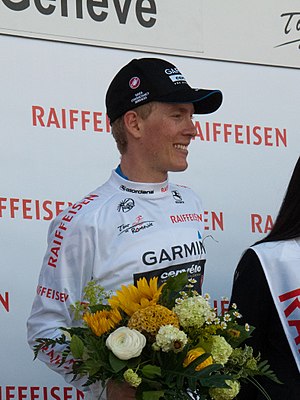
Andrew Talansky
Andrew Talansky er en amerikansk cykelrytter, som kører for det amerikanske pro-tour hold Garmin-Sharp.